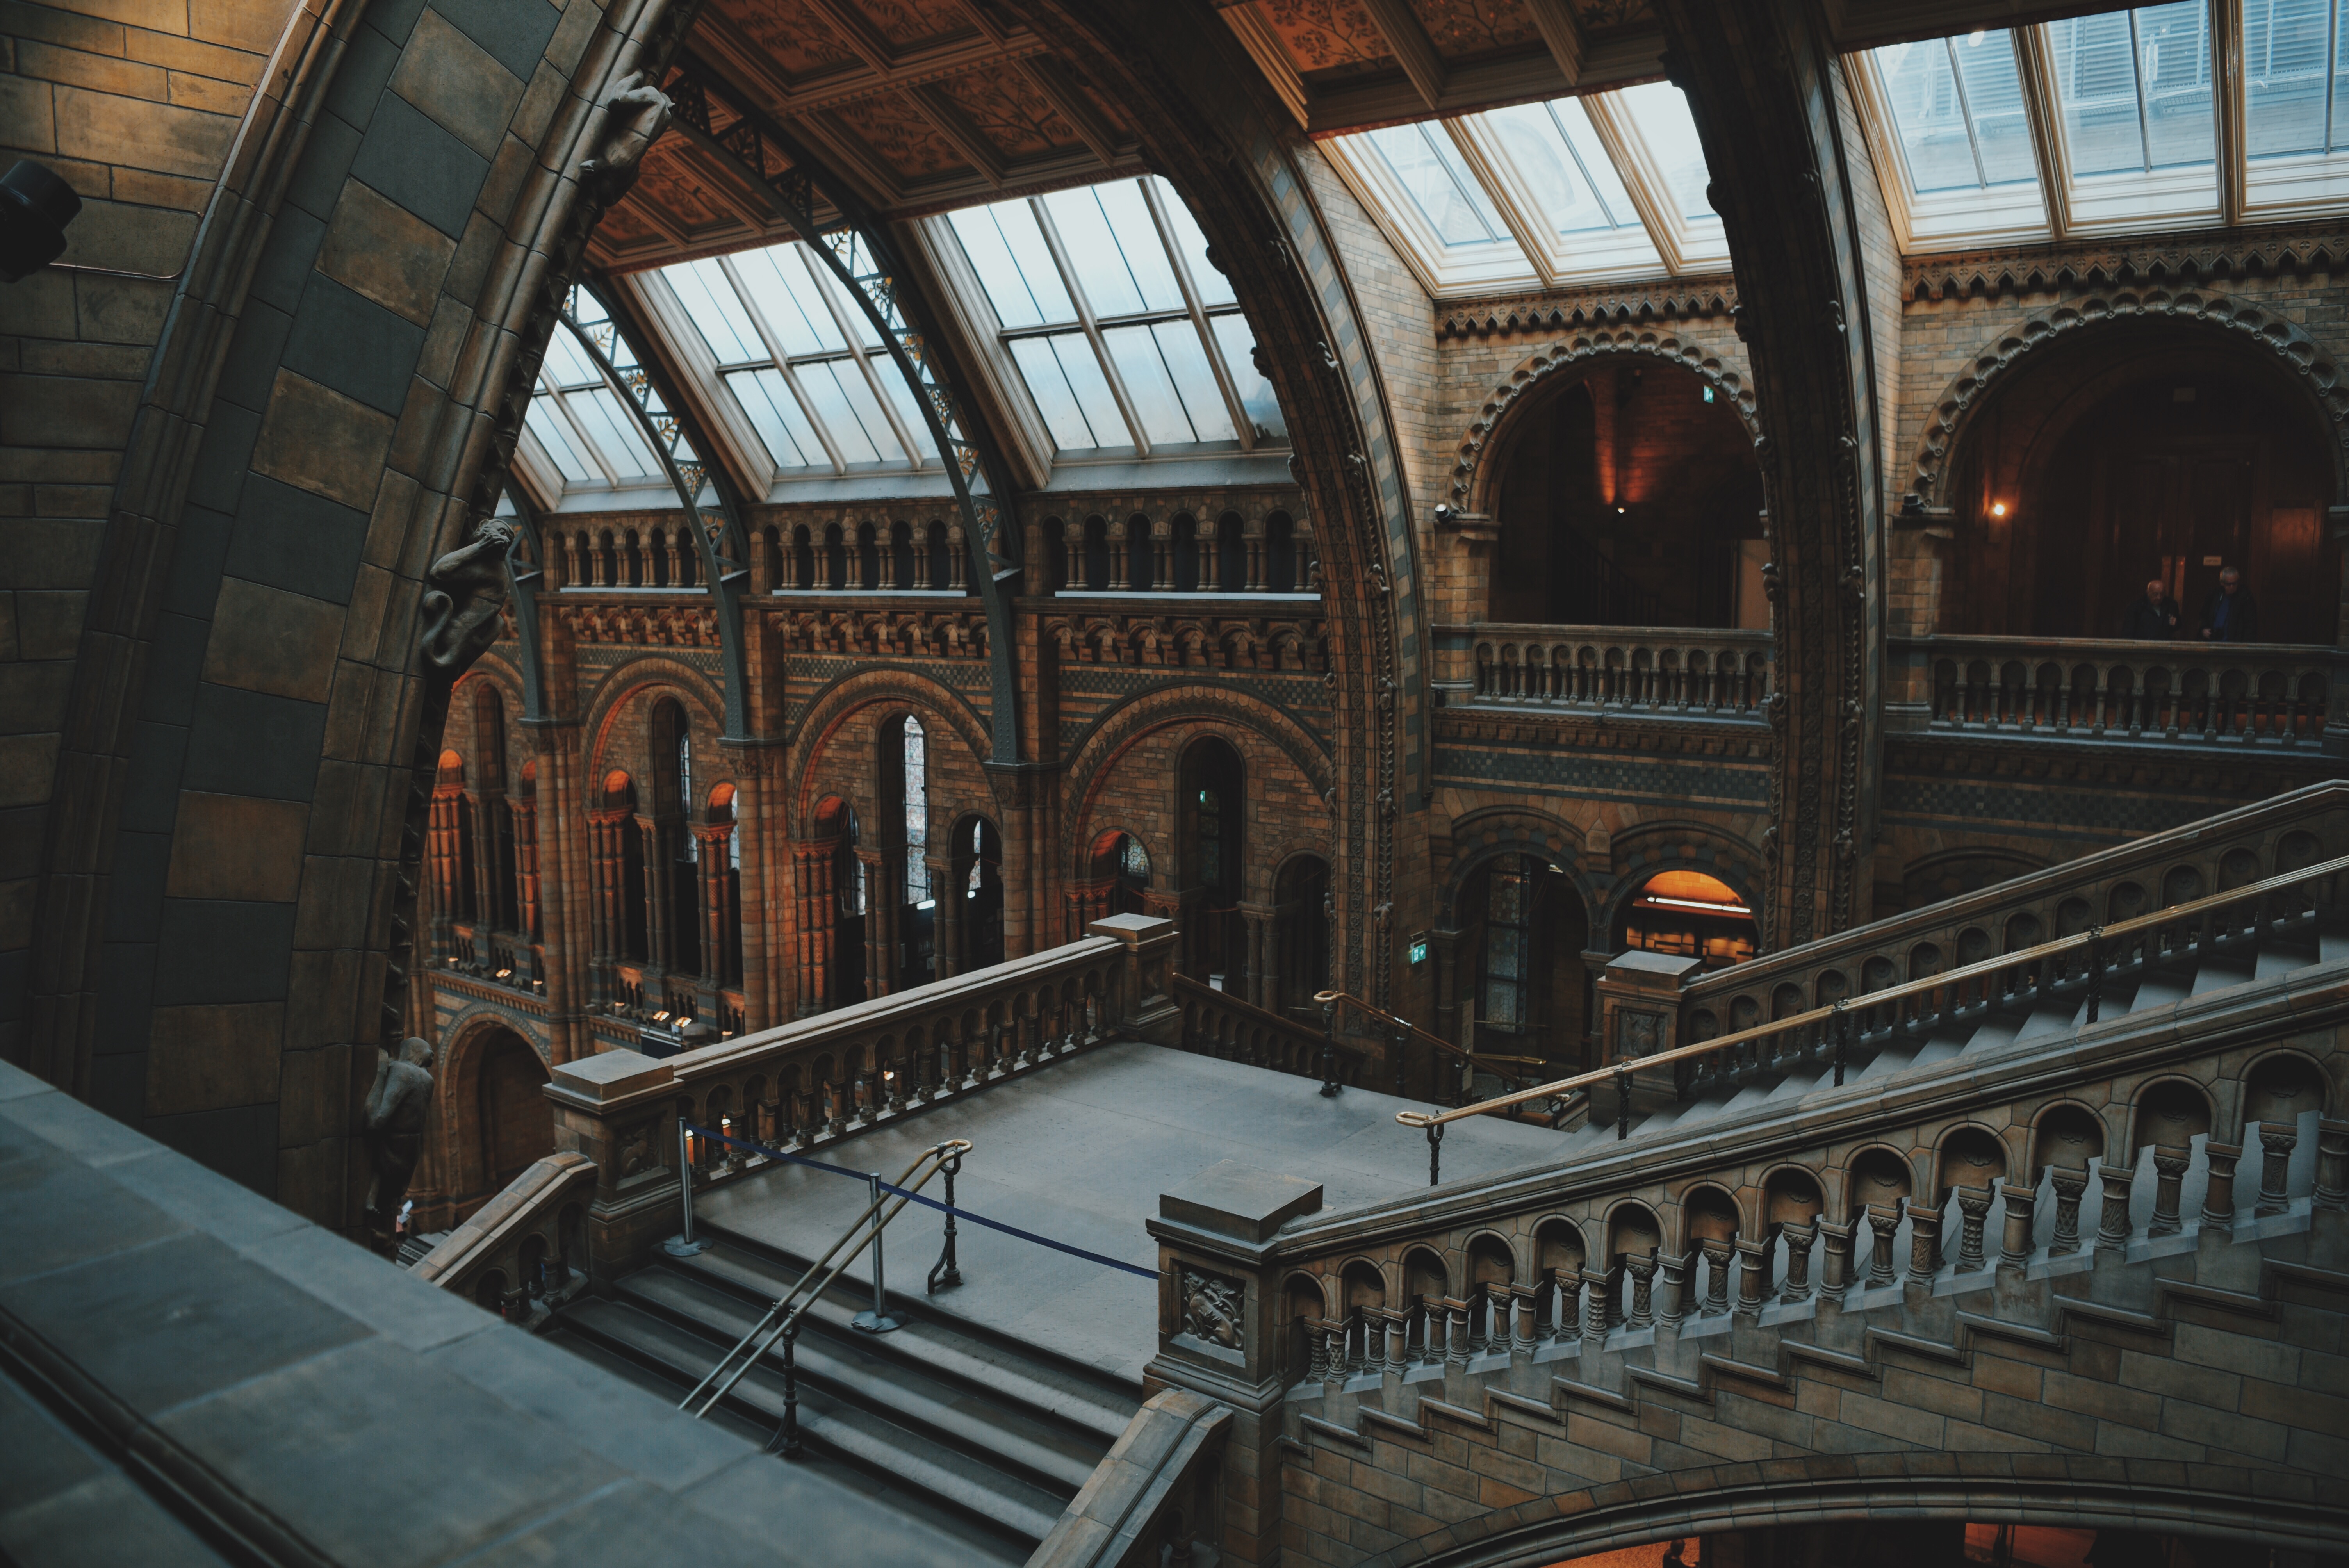
architecture, building, staircase, steps, arch, museum, hall, indoor, landmark, urban area, ancient history